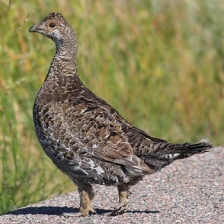
Species: BLUE GROUSE
Scientific name: DENDRAGAPUS OBSCURUS
ImageNet parent category: black_grouse